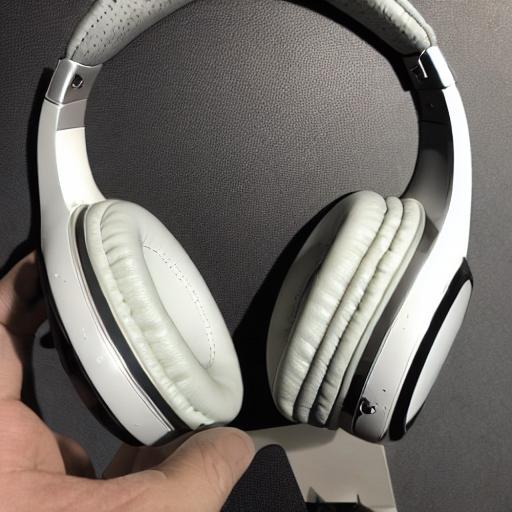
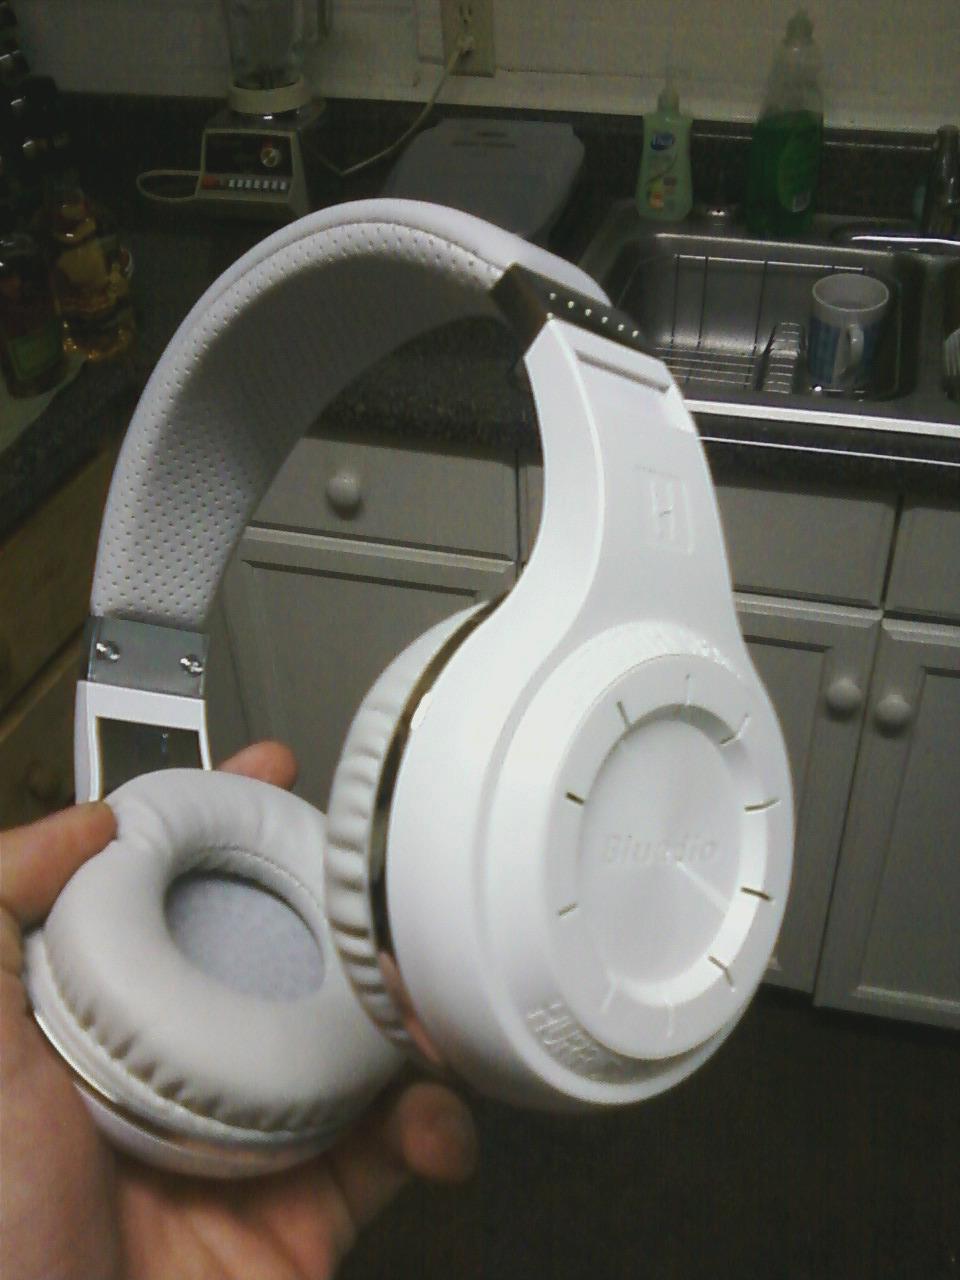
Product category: headphones
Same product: no